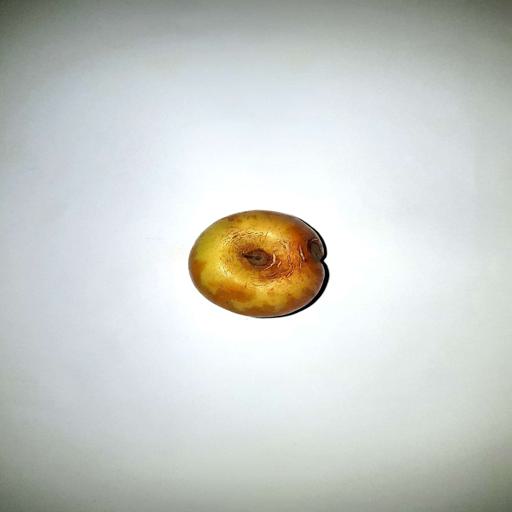
Label: bruised